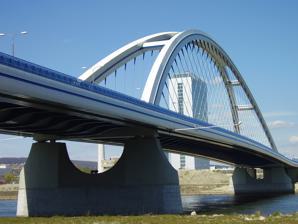
Building: Apollo Bridge
Country: Slovakia
Year built: 2005
Bridge in Bratislava, Slovakia Apollo Bridge Most Apollo Apollo Bridge from the Petržalka side Coordinates 48°08′15″N 17°07′41″E / 48.1375°N 17.1281°E / 48.1375; 17.1281 Carries 2 vehicle lanes, 2 pedestrian walkways Crosses Danube Locale Bratislava , Slovakia Owner Metro Bratislava a.s. Characteristics Design Arch Total length 854 m Width 32 m History Designer Dopravoprojekt a.s. Constructed by Doprastav a.s. Opened September 5, 2005 Location Apollo Bridge ( Slovak : Most Apollo , provisionally known as Most Košická during construction, after the street leading to it) in Bratislava is a road bridge over the Danube in the capital of Slovakia .  It is located between the Starý most and Prístavný most Bridges, a site which allowed almost perpendicular bridging, resulting in the shortest possible span. Construction of the bridge began in 2003. The bridge was opened to the public on September 5, 2005. It is named for the "Apollo" (modern successor: Slovnaft ) oil refinery which was situated on the left river bank in this area before World War II . Its curved lines, inclined arches and virtual absence of right angles make the geometric shape of the bridge very sophisticated. In an unprecedented maneuver, the 5,240-ton steel structure, spanning 231 metres, was rotated across the river from its construction site on the left bank into its final position on a pillar 40 metres from the right bank. The Apollo Bridge was the only European project named one of five finalists for the 2006 Outstanding Civil Engineering Achievement Award (OPAL Award) by the American Society of Civil Engineers . Gallery The rotation of the bridge The rotation of the bridge Apollo Bridge at night References